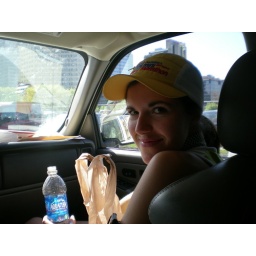
me resting in the comfort of the car seat